Blackwell Farm

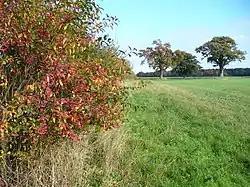
West of Blackwell Farm

Blackwell Farm is the name of one of the estates situated on the Hog’s Back, on the West side of Guildford. Located in the parish of Compton, the historical farm is currently a controversial issue as part of the Guildford Borough Council’s Local Plan consultation.